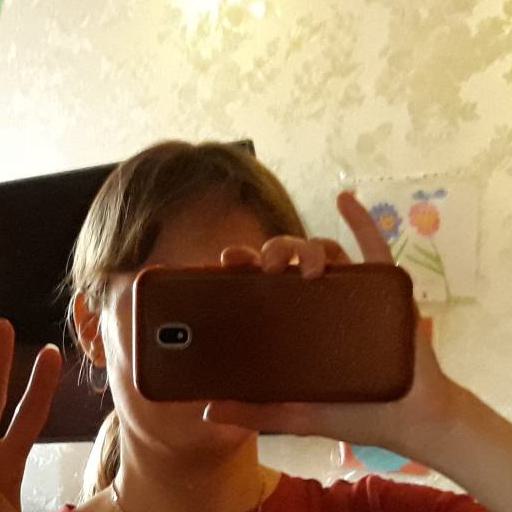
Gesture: no_gesture